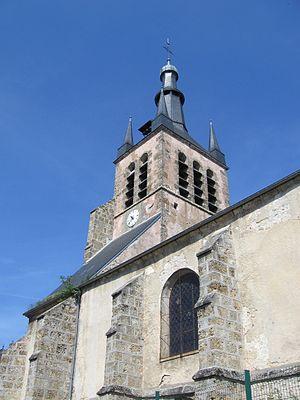
L'Eglise de Saint Martin d'Ablois, Marne
Saint Martin d'Ablois est une commune française, située dans le département de la Marne en région Grand Est.